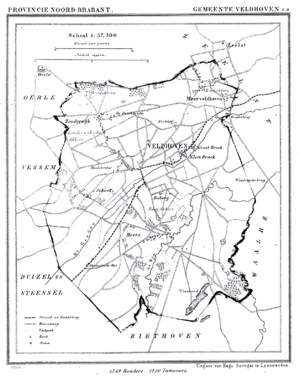
Veldhoven en Meerveldhoven est une ancienne commune néerlandaise de la province du Brabant-Septentrional.